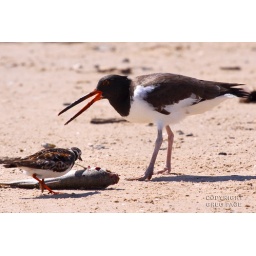
American Oystercatcher and Ruddy Turnstone eating a dead fish at Byran Beach in Quintana, Texas 10-5-10.